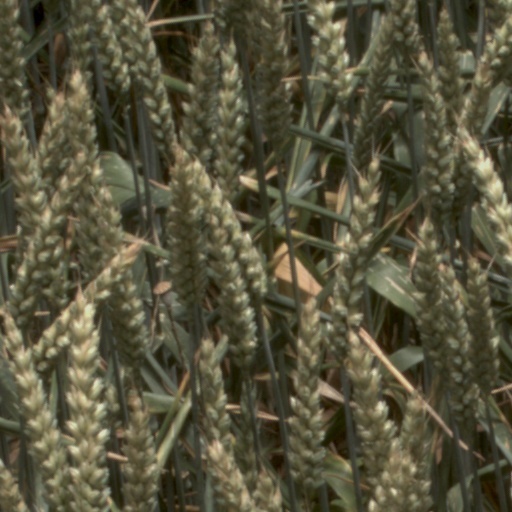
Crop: wheat